Answer in natural language. Is black rectangular stone countertop (highlighted by a red box) further away or in front of Window (highlighted by a blue box)? Choose between the following options: further away or in front
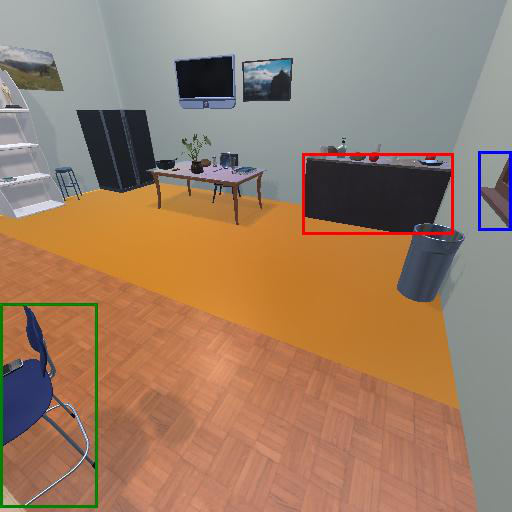
<answer>further away</answer>